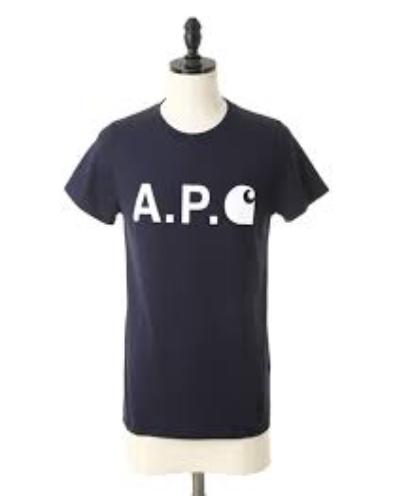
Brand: A.P.C
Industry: Clothes